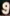
Number: 9